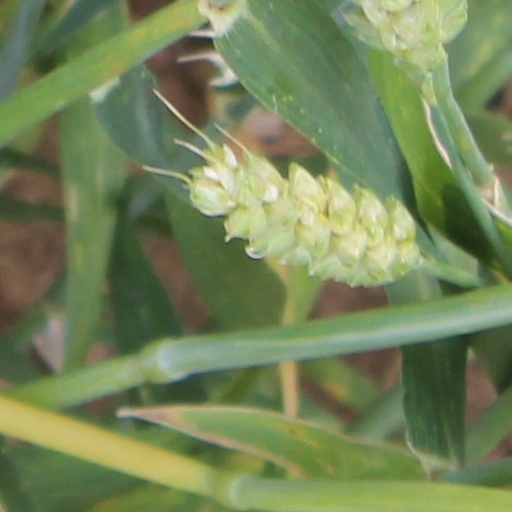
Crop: wheat